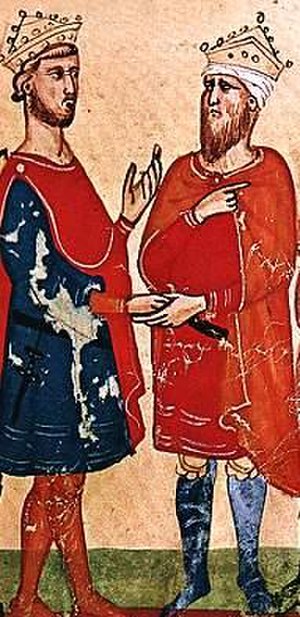
6. korstog
Kejser Frederik 2. møder Al-Kamil Muhammad al-Malik.
Det sjette korstog startede i 1228. Dette år satte kejser Frederik 2. af det tysk-romerske rige ud fra Brindisi mod Syrien.